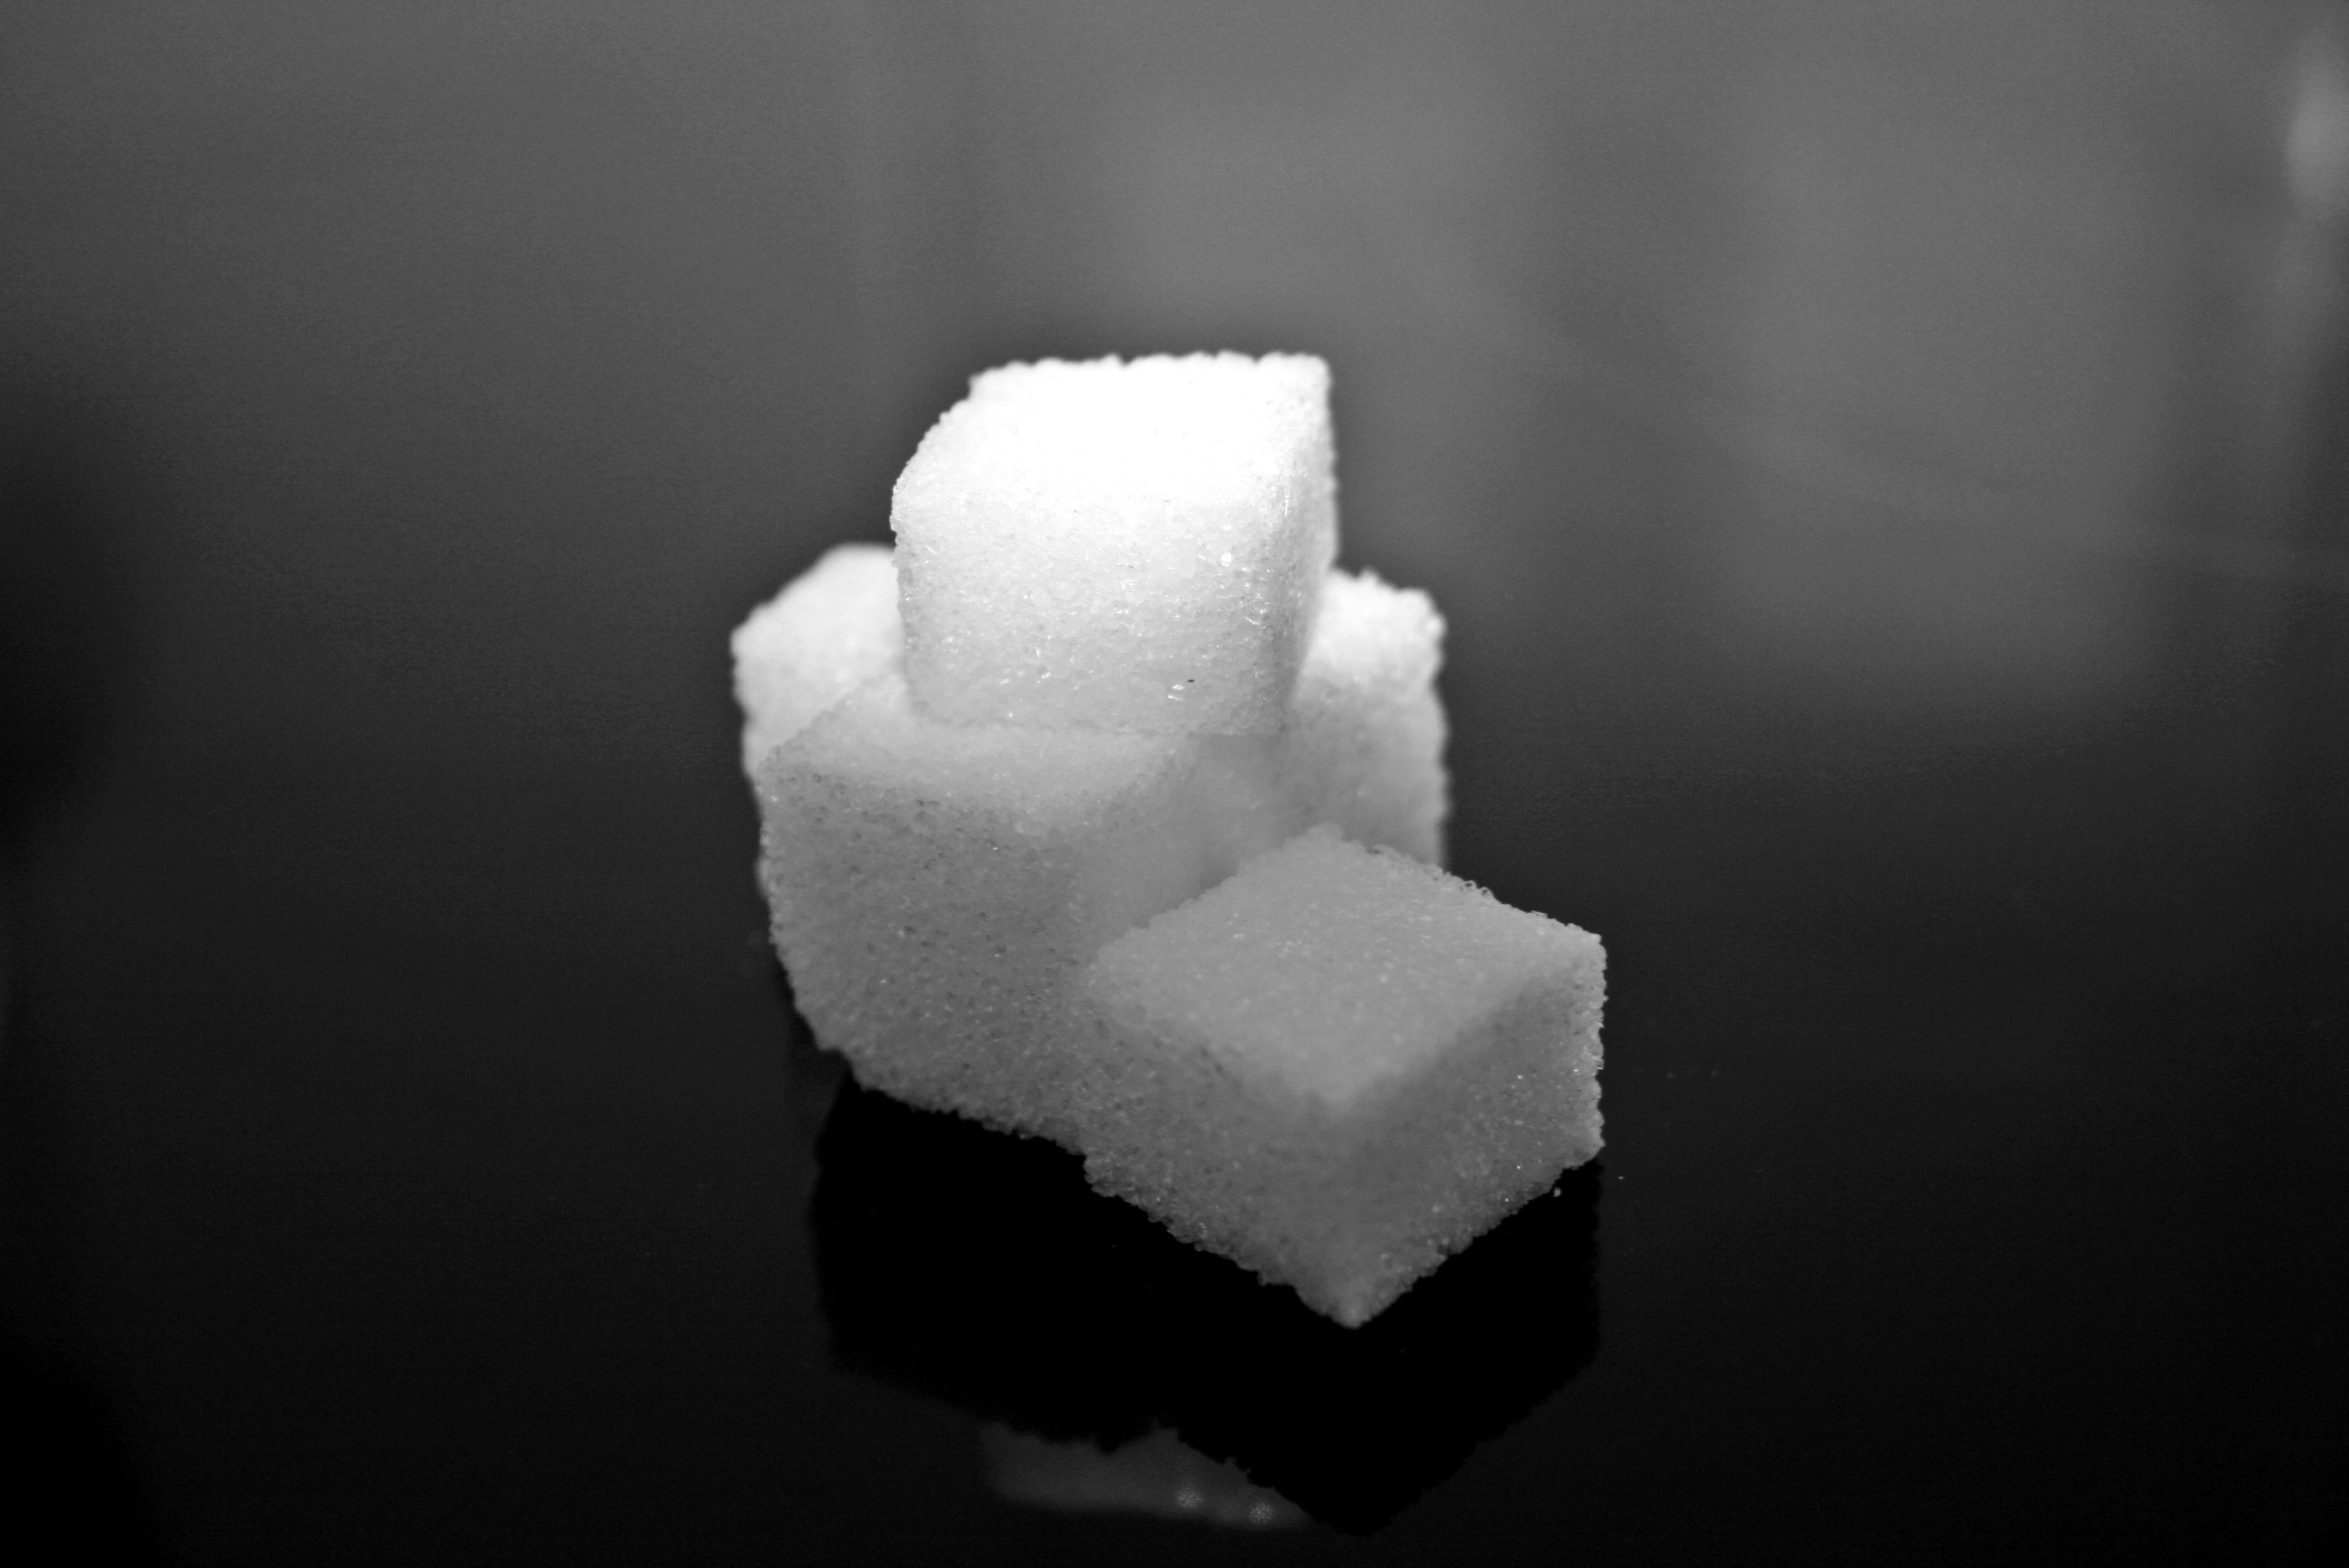
hand, light, black and white, white, photography, sweet, food, darkness, black, monochrome, delicious, close up, sugar, melting, sweetness, freezing, macro photography, nibble, sugar candy, sugar cube, sugar piece, monochrome photography